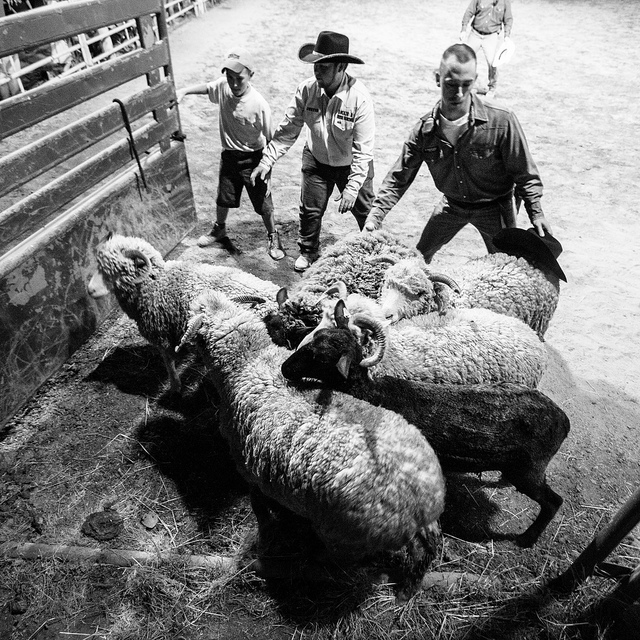
the men are herding the sheep into the truck.

A man and two boys herd 5 sheep into a truck.